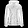
Label: Coat